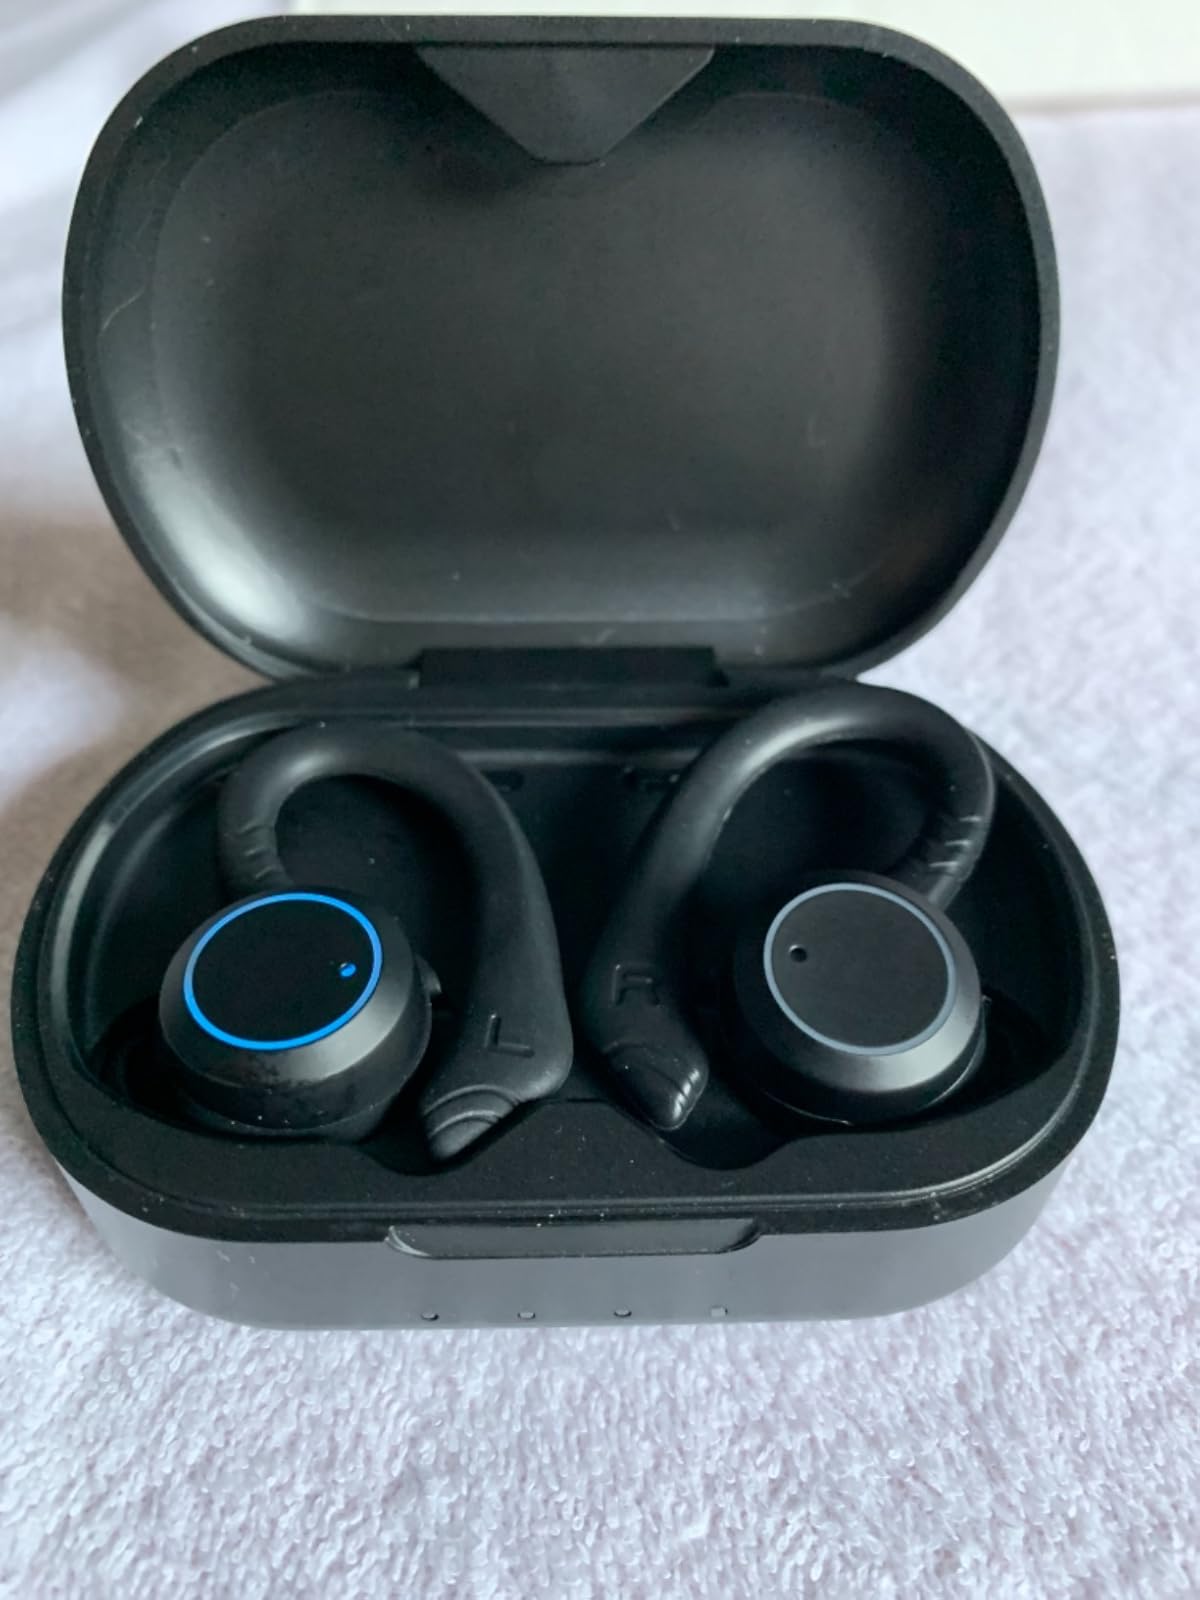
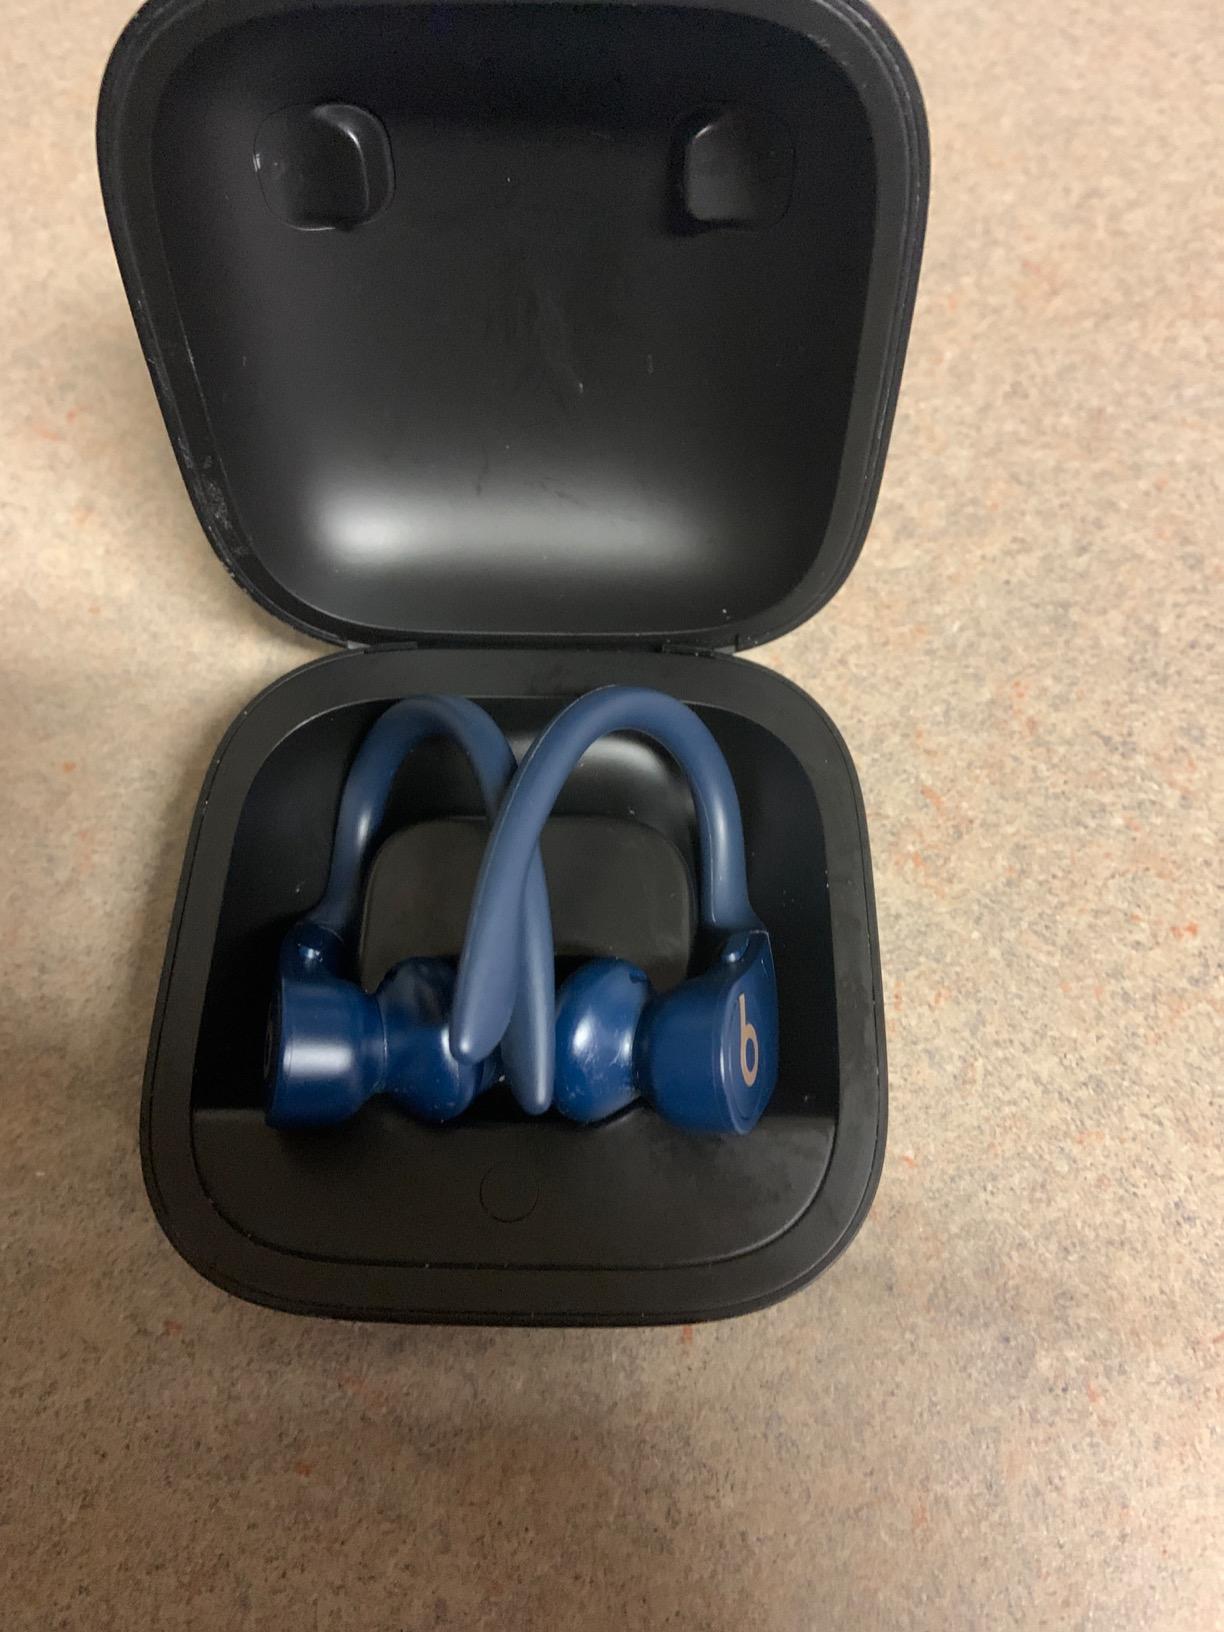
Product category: earbuds
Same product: no